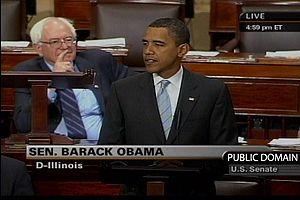
Le plan Paulson, ou TARP, est l'une des mesures mises en place par les États-Unis à partir de septembre 2008 pour faire face à la crise financière de 2008, elle-même enfantée par la crise des subprimes qui a débuté en 2007 et qui menaçait le système financier international. Il s'appuie sur l’Emergency Economic Stabilization Act of 2008, une loi initialement proposée par le Secrétaire au Trésor des États-Unis Henry Paulson et par le président de la Réserve fédérale des États-Unis Ben Bernanke.